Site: brandenburg
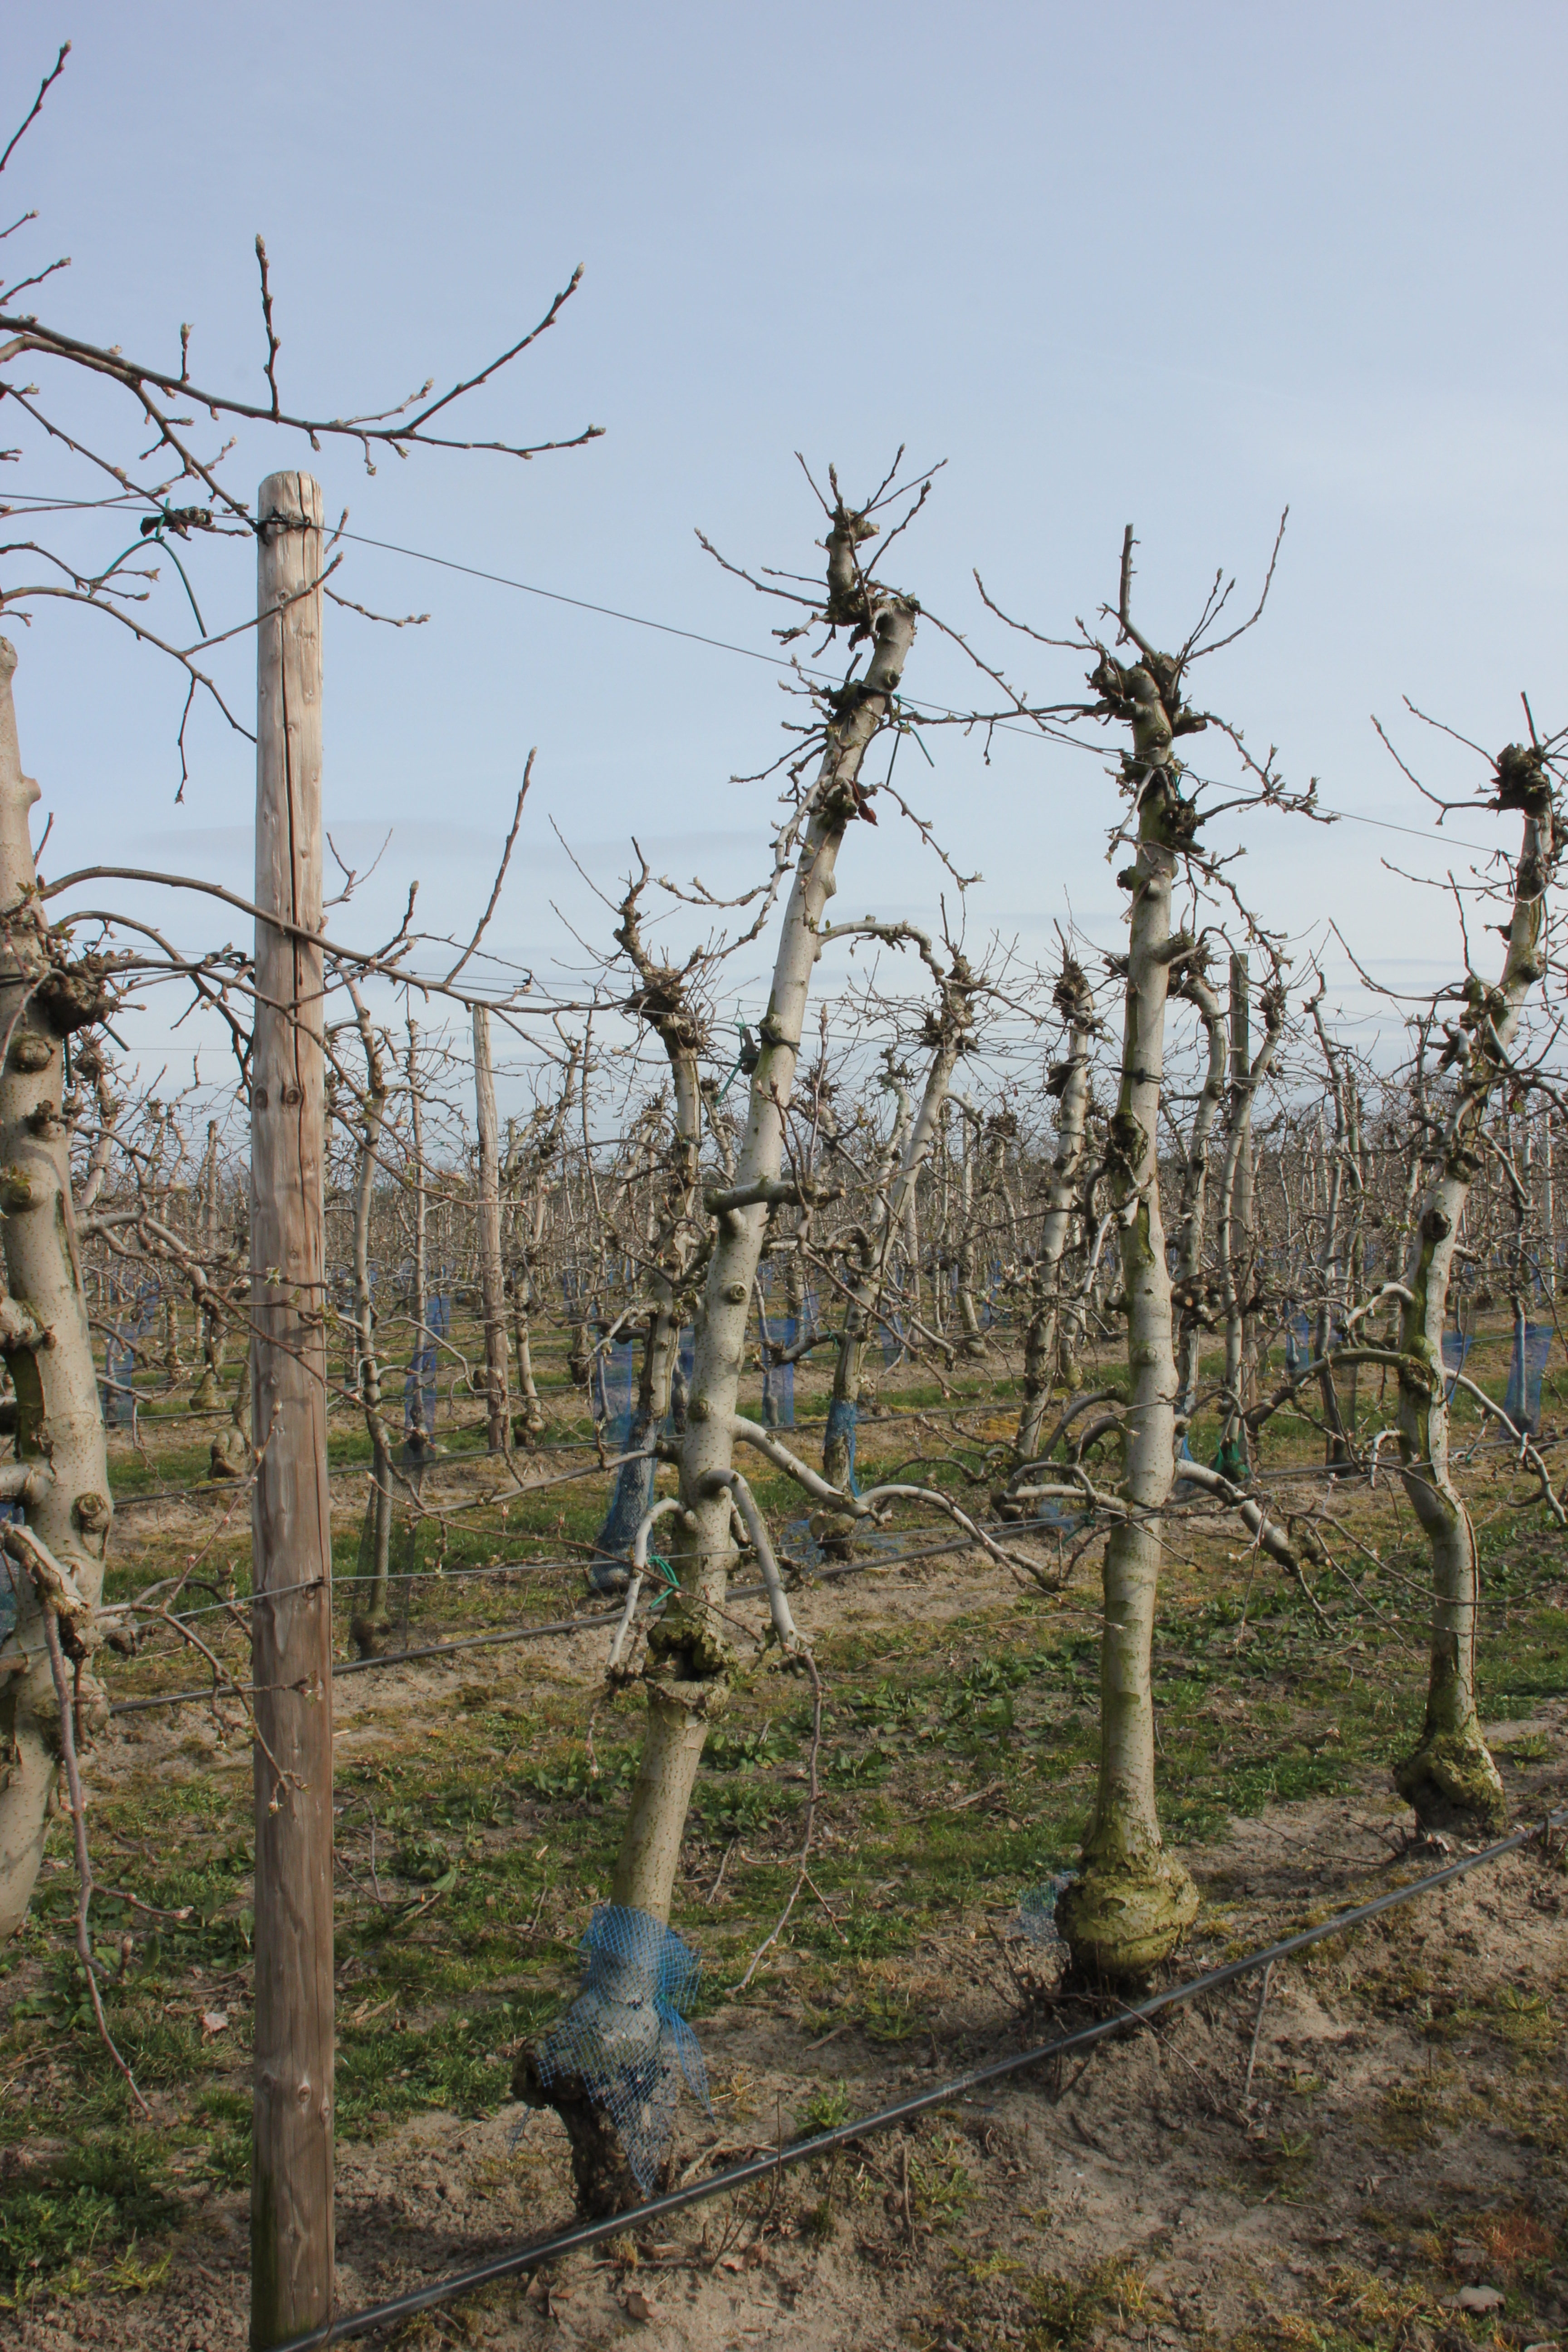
Growth stage (BBCH 54): Inflorescence emergence